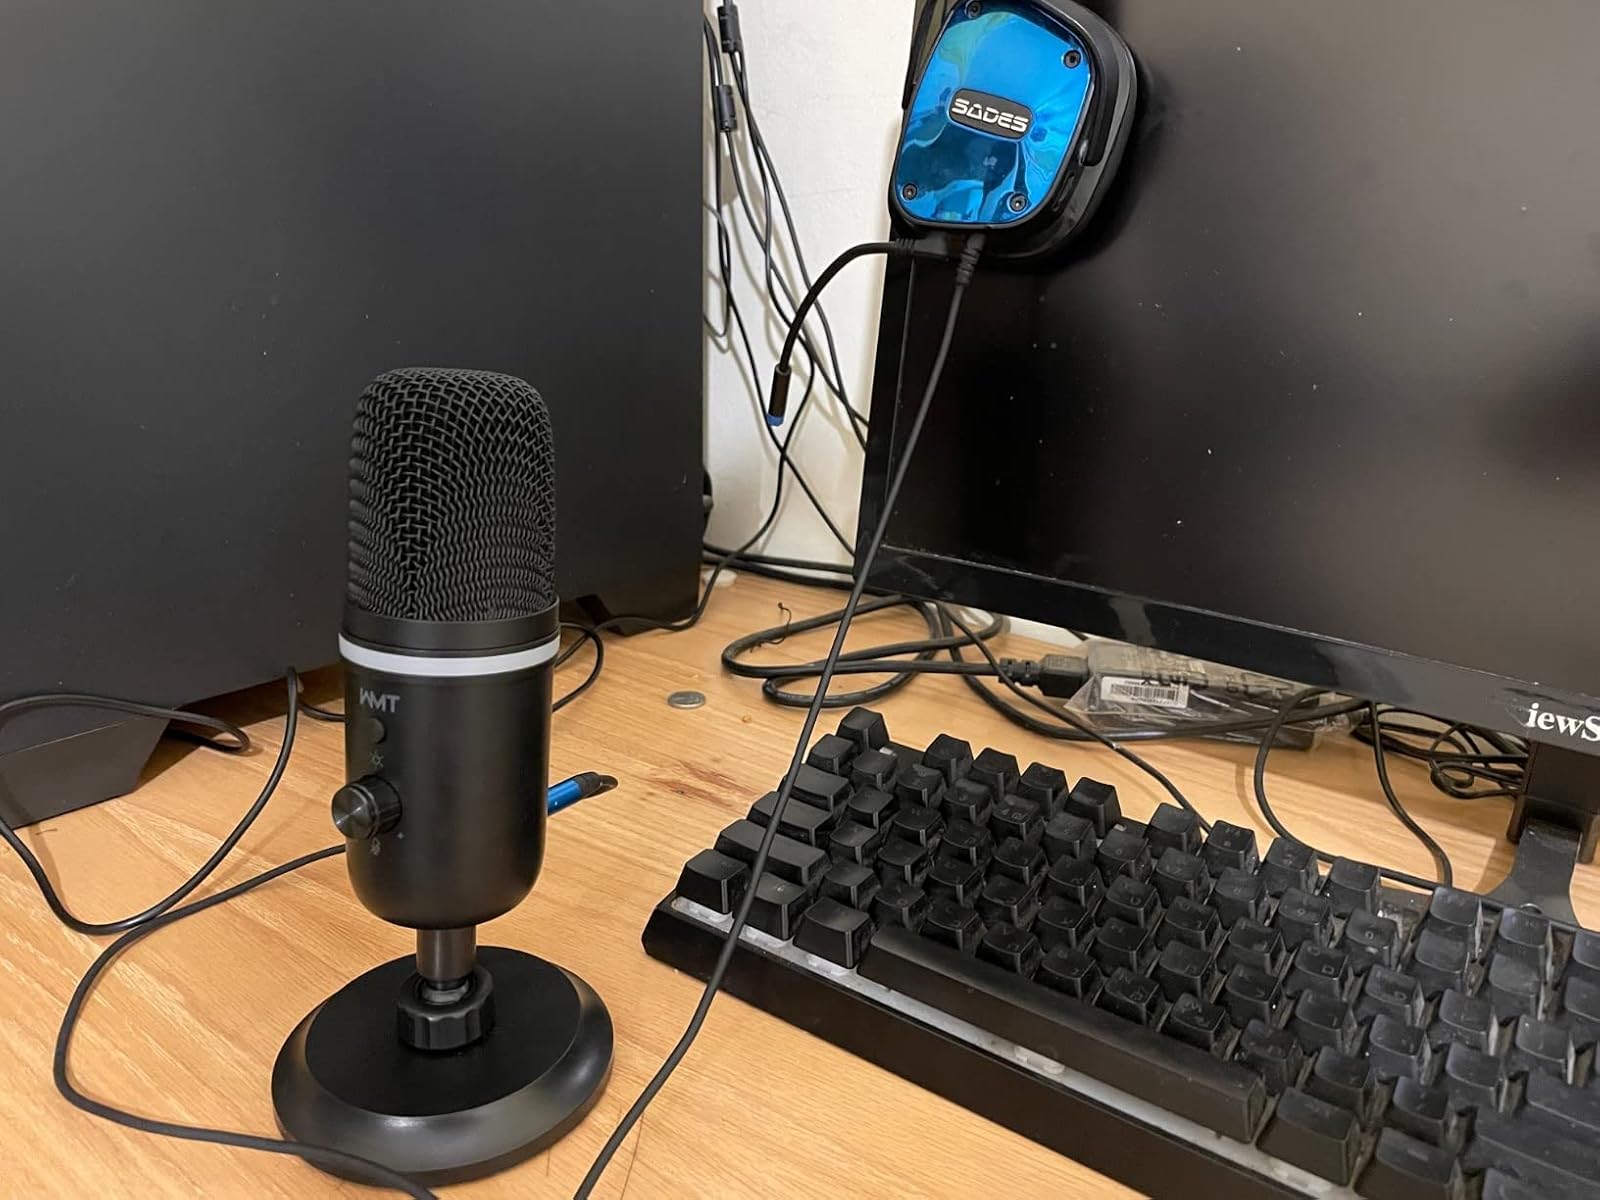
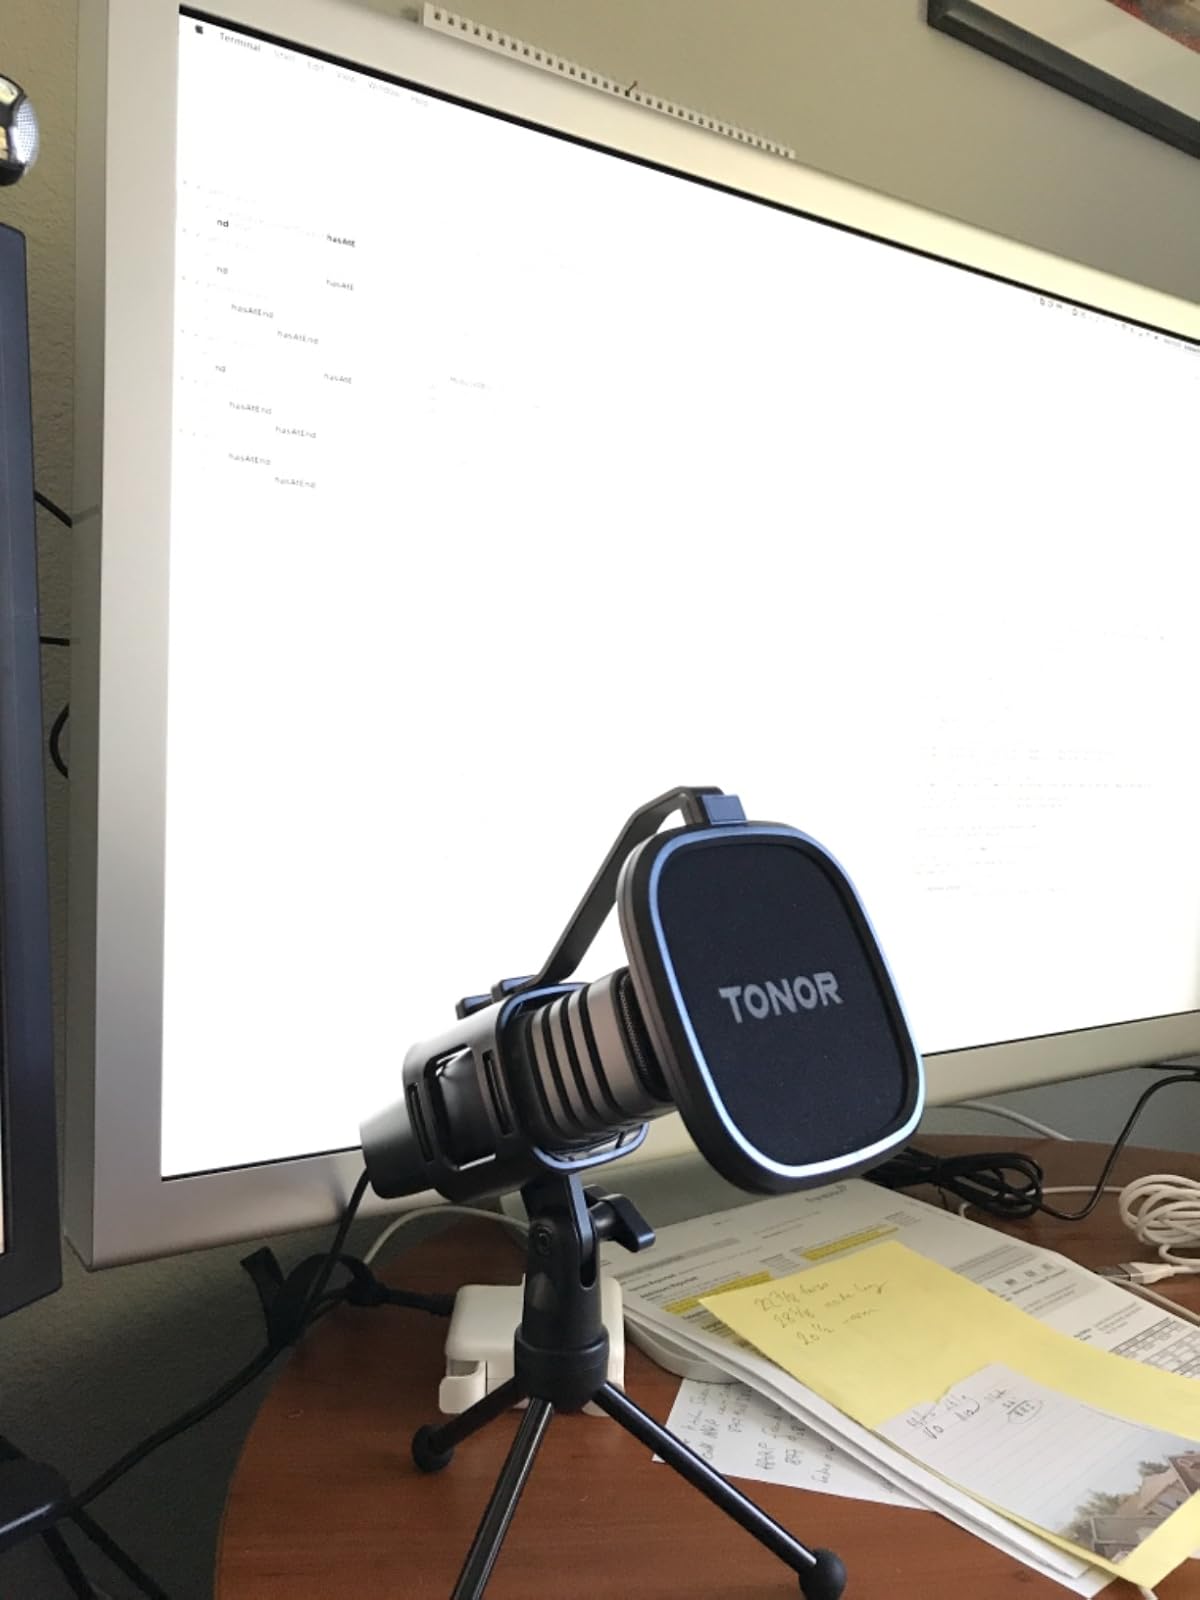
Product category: microphone
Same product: no